Endometrioma

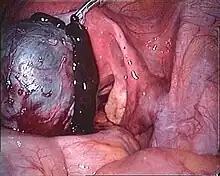
Endoscopic image of a ruptured "chocolate cyst" in left ovary.

Endometrial tissue is the mucous membrane that normally lines the uterus. The endometrium is richly supplied with blood and its growth is regulated by estrogen and progesterone. It consists of glandular and stroma tissue from the lining of the uterus. When the endometrial mucous membrane is found outside of the uterus in places such as the ovaries, it causes chronic pelvic pain with intercourse and menstrual cycles.